Sogn og Fjordane

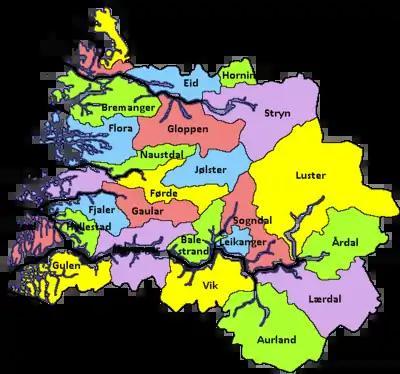
Map of the former municipalities in Sogn og Fjordane county (2014)

In 1837, the counties were divided into local administrative units, each with their own governments. The number and borders of these municipalities have changed over time, and before the dissolution of the county, there were 26 municipalities in Sogn og Fjordane. Originally the municipalities were the same as the old Church of Norway parishes.